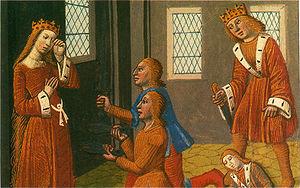
Assassinat de Thibault et Gonthaire. Manuscrit du XVème siècle. Chroniques de France, bibliothèque nationale, Paris.
Clotaire Iᵉʳ dit le Vieux, né vers 498, mort le 29 novembre ou le 31 décembre 561, est un roi franc de la dynastie des Mérovingiens, fils de Clovis, roi des Francs, mort en 511.
Childebert Iᵉʳ, « Combat brillant » en vieux francique, né vers 497 à Reims et mort le 23 décembre 558 à Paris, est roi de Paris de 511 à 558 et roi d'Orléans de 524 à 558.
Gondioque ou Gontheuc, active au début du VIᵉ siècle, est une reine franque, épouse des Mérovingiens Clodomir, roi d'Orléans, puis Clotaire, roi de Soissons, tous deux fils de Clovis.
Cette page concerne l'année 532 du calendrier julien.
Les Mérovingiens sont la dynastie qui régna sur une très grande partie de la France et de la Belgique actuelles, ainsi que sur une partie de l'Allemagne, de la Suisse et des Pays-Bas, du Vᵉ siècle jusqu'au milieu du VIIIᵉ siècle.
Clodomir ou Clodomer « Glorieux et grand », hlod et mir, mer en vieux-francique, est roi des Francs du royaume d'Orléans de 511 à 524. Il est né vers 495 et mort le 25 juin 524 à Vézeronce.
Clodoald ou Clodoaldus, plus connu sous le nom de saint Cloud, était un prince mérovingien du VIᵉ siècle, petit-fils de Clovis Iᵉʳ et fils de Clodomir, qui préféra renoncer à la royauté et devint ermite et moine. Sa vie exemplaire lui valut d'être reconnu par l'Église comme un saint, et d'être le premier prince franc qu'elle ait honoré d'un culte public.